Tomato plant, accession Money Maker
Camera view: bottom (45 deg); turntable rotation: 30 degrees
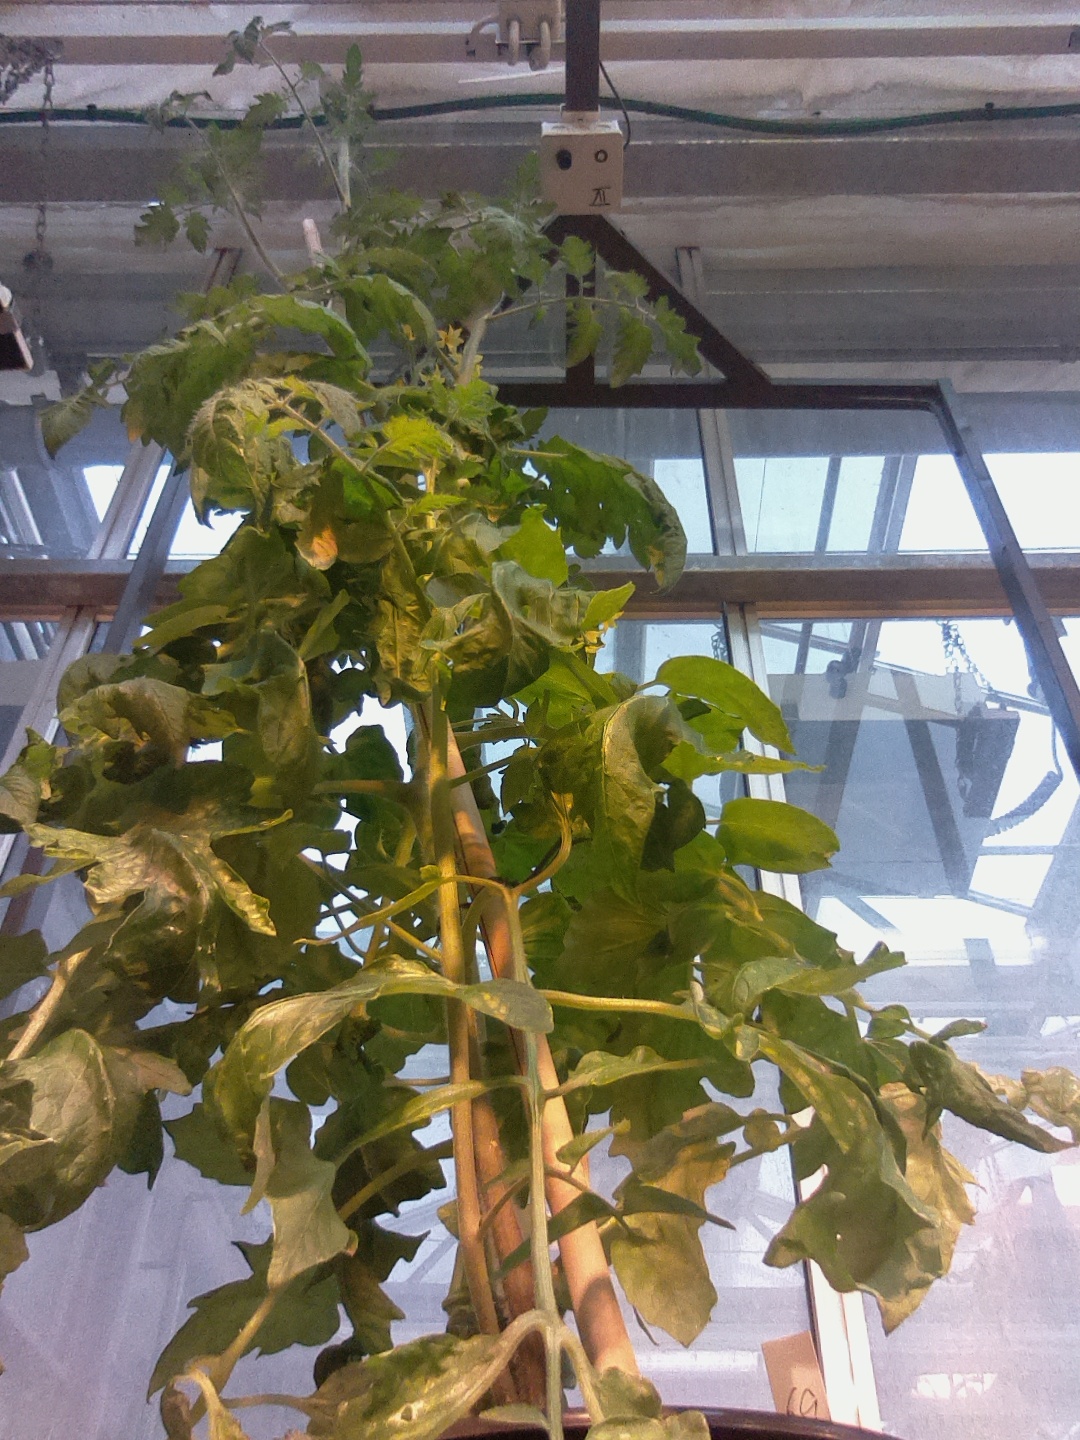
BBCH growth stage 70: Fruits at the main stem or branches visibles